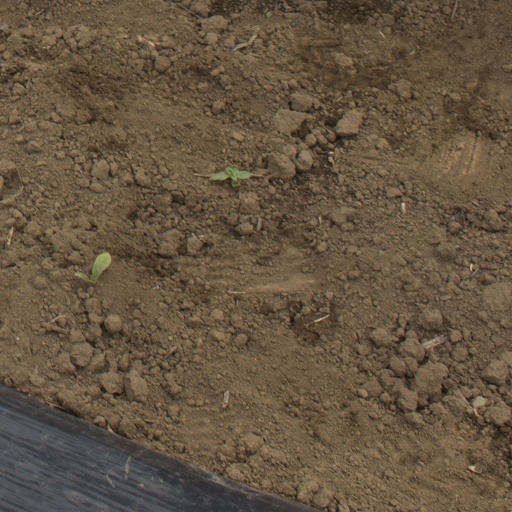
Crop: Jerusalem artichoke